Greater Lebanon

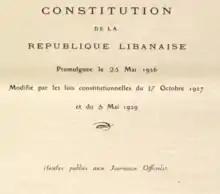
Constitution of the Lebanese Republic

Following the peace conference, the French were awarded the French Mandate for Syria and the Lebanon, under which the definition of Lebanon was still to be set by the French. Most of the territory was controlled by the Occupied Enemy Territory Administration, with the remainder controlled for a short time by the Arab Kingdom of Syria until the latter's defeat in July 1920. Following the decisive Battle of Maysalun, Lebanese Maronites openly celebrated the Arab defeat.